Iuliu Hossu

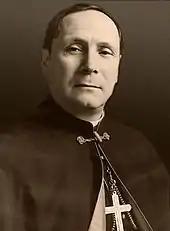
Iuliu Hossu

On 28 April 1969 he was created a cardinal but Pope Paul VI reserved Hossu "in pectore" (to be kept secret). His elevation to the rank of cardinal was announced on 5 March 1973, after Hossu's death. On 22 February 1969 the pope had granted a private audience to Hieronymus Menges and the prelate asked Paul VI to do something that would encourage the faithful and give them a sign that the Romanian people were close to his heart. Paul VI asked: "what?" The prelate then recommended that the pope raise Hossu and future Servant of God Áron Márton as cardinals and to appoint some priests as monsignors. Archbishop Agostino Casaroli sent his aide not long after this to Bucharest to ask the Minister for Culture whether or not the government would accept the two promotions. The government agreed to accept Márton but not Hossu as a cardinal. Márton learned of this and refused the honor when he learned that the government had rejected Hossu's appointment, with the result that Paul reserved Hossu "in pectore" and did not make Márton a cardinal.